Question: What kind of day is this?
Tambaya: Wace irin rana ce wannan?
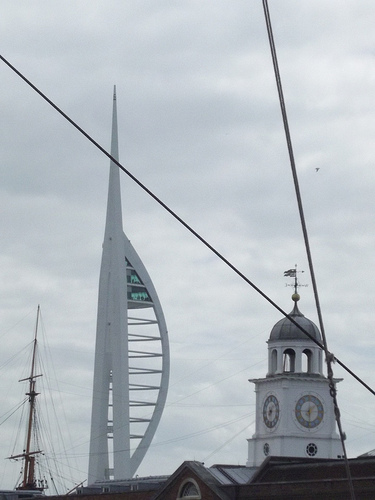
Answer: Cloudy.
Amsa: Me hadari.